Mercedes-Benz W126

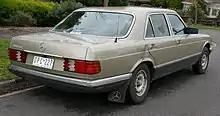
Pre-facelift Mercedes-Benz W126 380 SE (standard wheelbase version)

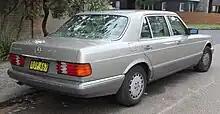
Facelift Mercedes-Benz 560 SEL V126 (long-wheelbase version)

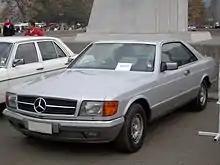
Pre-facelift Mercedes-Benz C126 SEC (coupe)

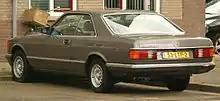
Pre-facelift Mercedes-Benz C126 SEC (coupe)

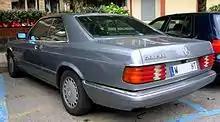
Facelift Mercedes-Benz C126 SEC (coupe)

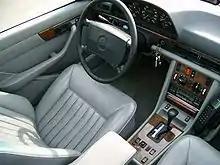
Late model W126 with Airbag, leather seats, and Burlwood interior wood trim. Left hand Drive.

The pre-facelift model range (1979–1985 for sedan/saloon and 1982–1985 for coupé) included the 280 S/SE/SEL, 300 SD (North American market only), 380 SE/SEL/SEC, and 500 SE/SEL/SEC. The revised second series (1986–1991) with petrol engines included 260 SE, 300 SE/SEL, 420 SE/SEL/SEC, 500 SE/SEL/SEC, and 560 SE/SEL/SEC. The updated version of diesel model, 300 SDL, was exclusive to the North American market (the first time the S-Class with diesel engine was offered in long wheelbase) and then the 350 SD/SDL (the first diesel S-Class to be available in both wheelbase lengths).